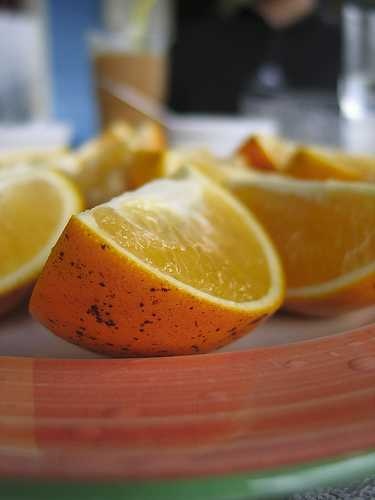
Label: Orange